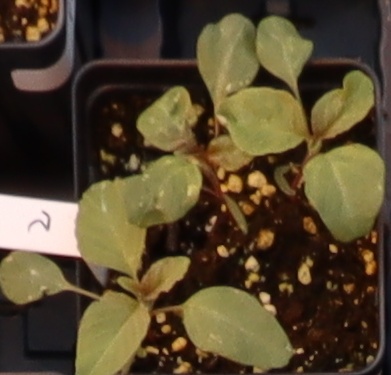
Label: Redroot Pigweed